International relations of Scotland

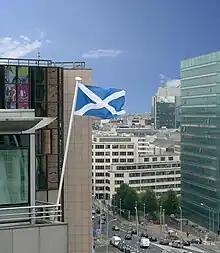
The Scotland Office of the Scottish Government in Brussels

The most recent Scottish Government international office opened in 2022 in Denmark. Based in Copenhagen, the Scottish Government Nordic Office promotes collaboration between Scotland and the five Nordic countries, as well as establishing opportunities for greater Scottish involvement in multilateral organisations based in Copenhagen, such as the United Nations and its associated agencies. Scottish Government policy advocates for stronger political relations with the Nordic and Baltic countries, which has resulted in some Nordic-inspired policies being adopted such as baby boxes.